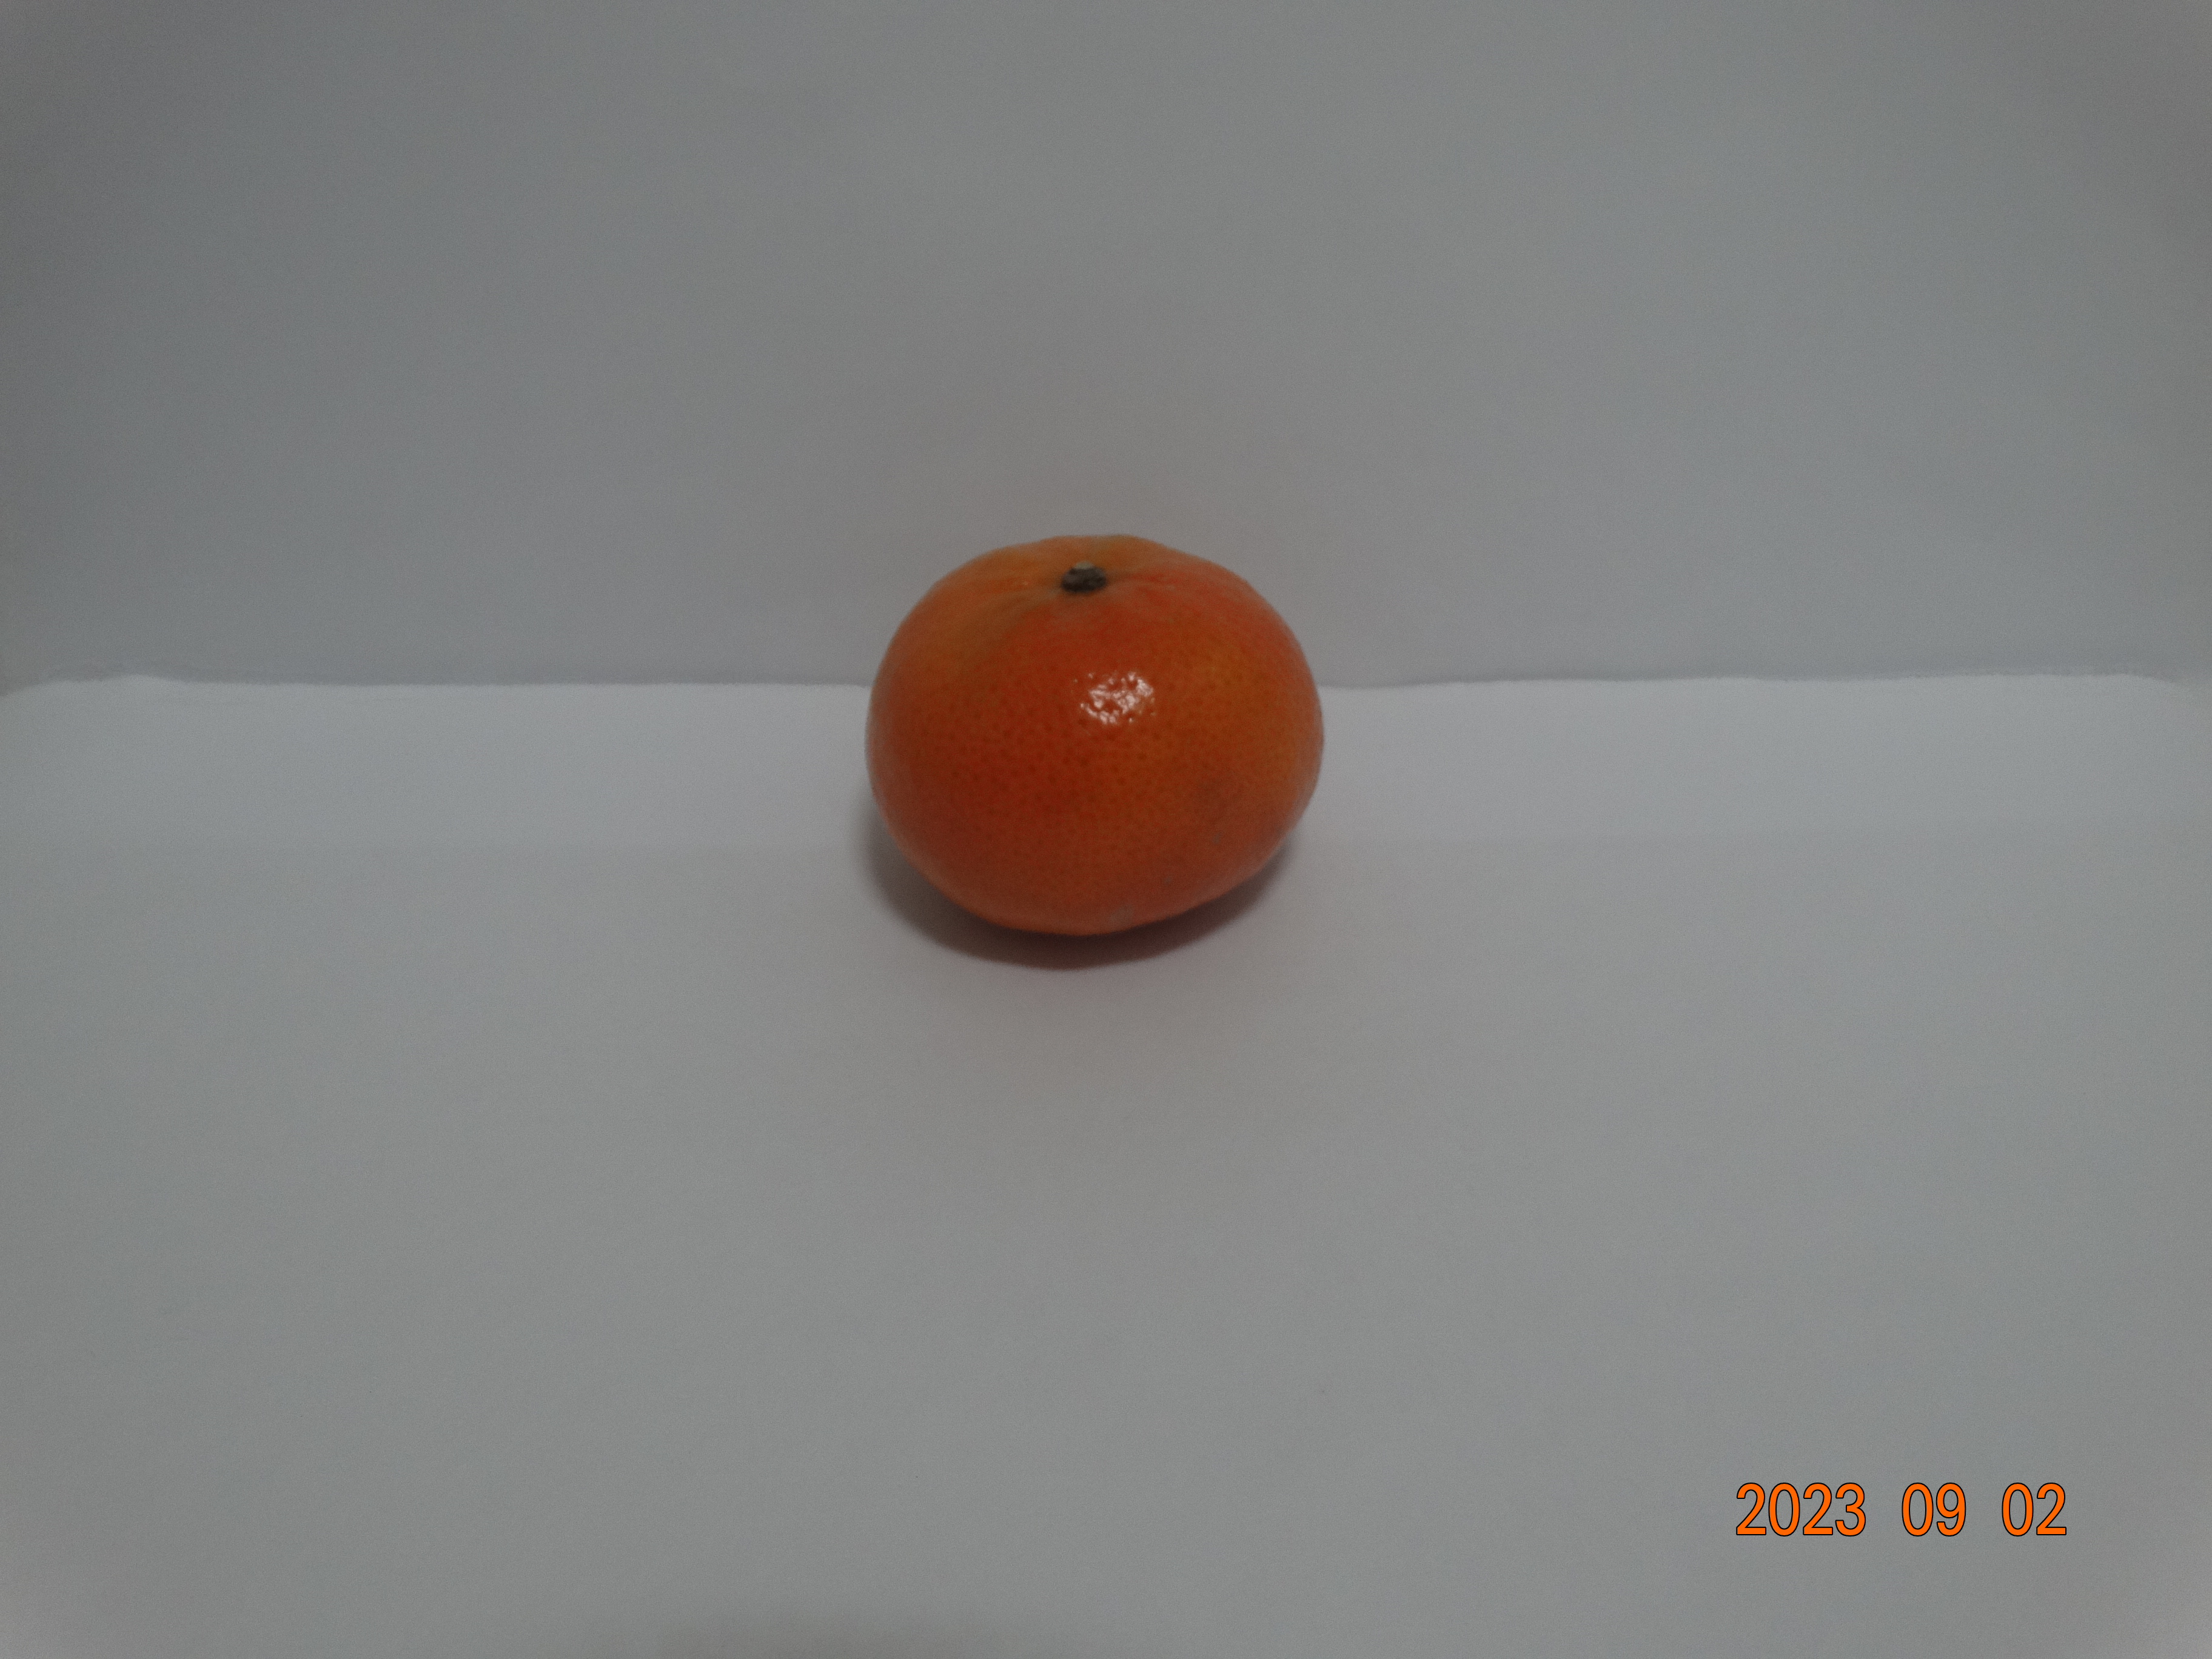
Citrus fruit variety: tangerine